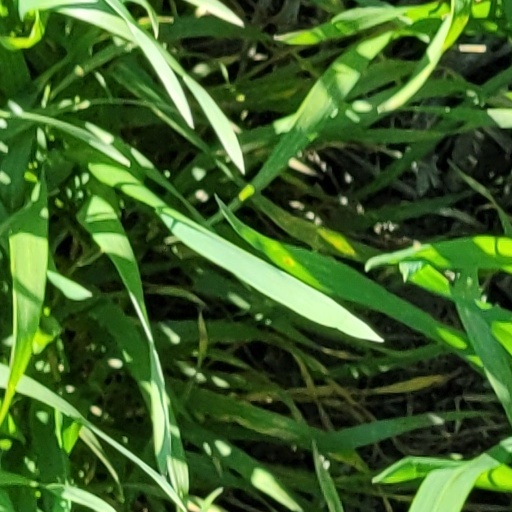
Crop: wheat